Reuben Fenton

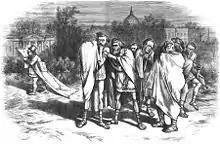
Fenton (center) is among the conspiratorial Liberal Republicans in this "Harper's Weekly" cartoon of March 16, 1872.

In January 1869, he was elected a U.S. Senator from New York, succeeding Edwin D. Morgan and serving from 1869 to 1875 when Francis Kernan replaced him. While in the Senate, he served as Chair of the Committee to Audit and Control the Contingent Expenses during the 42nd Congress while also serving on the Committee on Manufactures and the Committee on Territories.